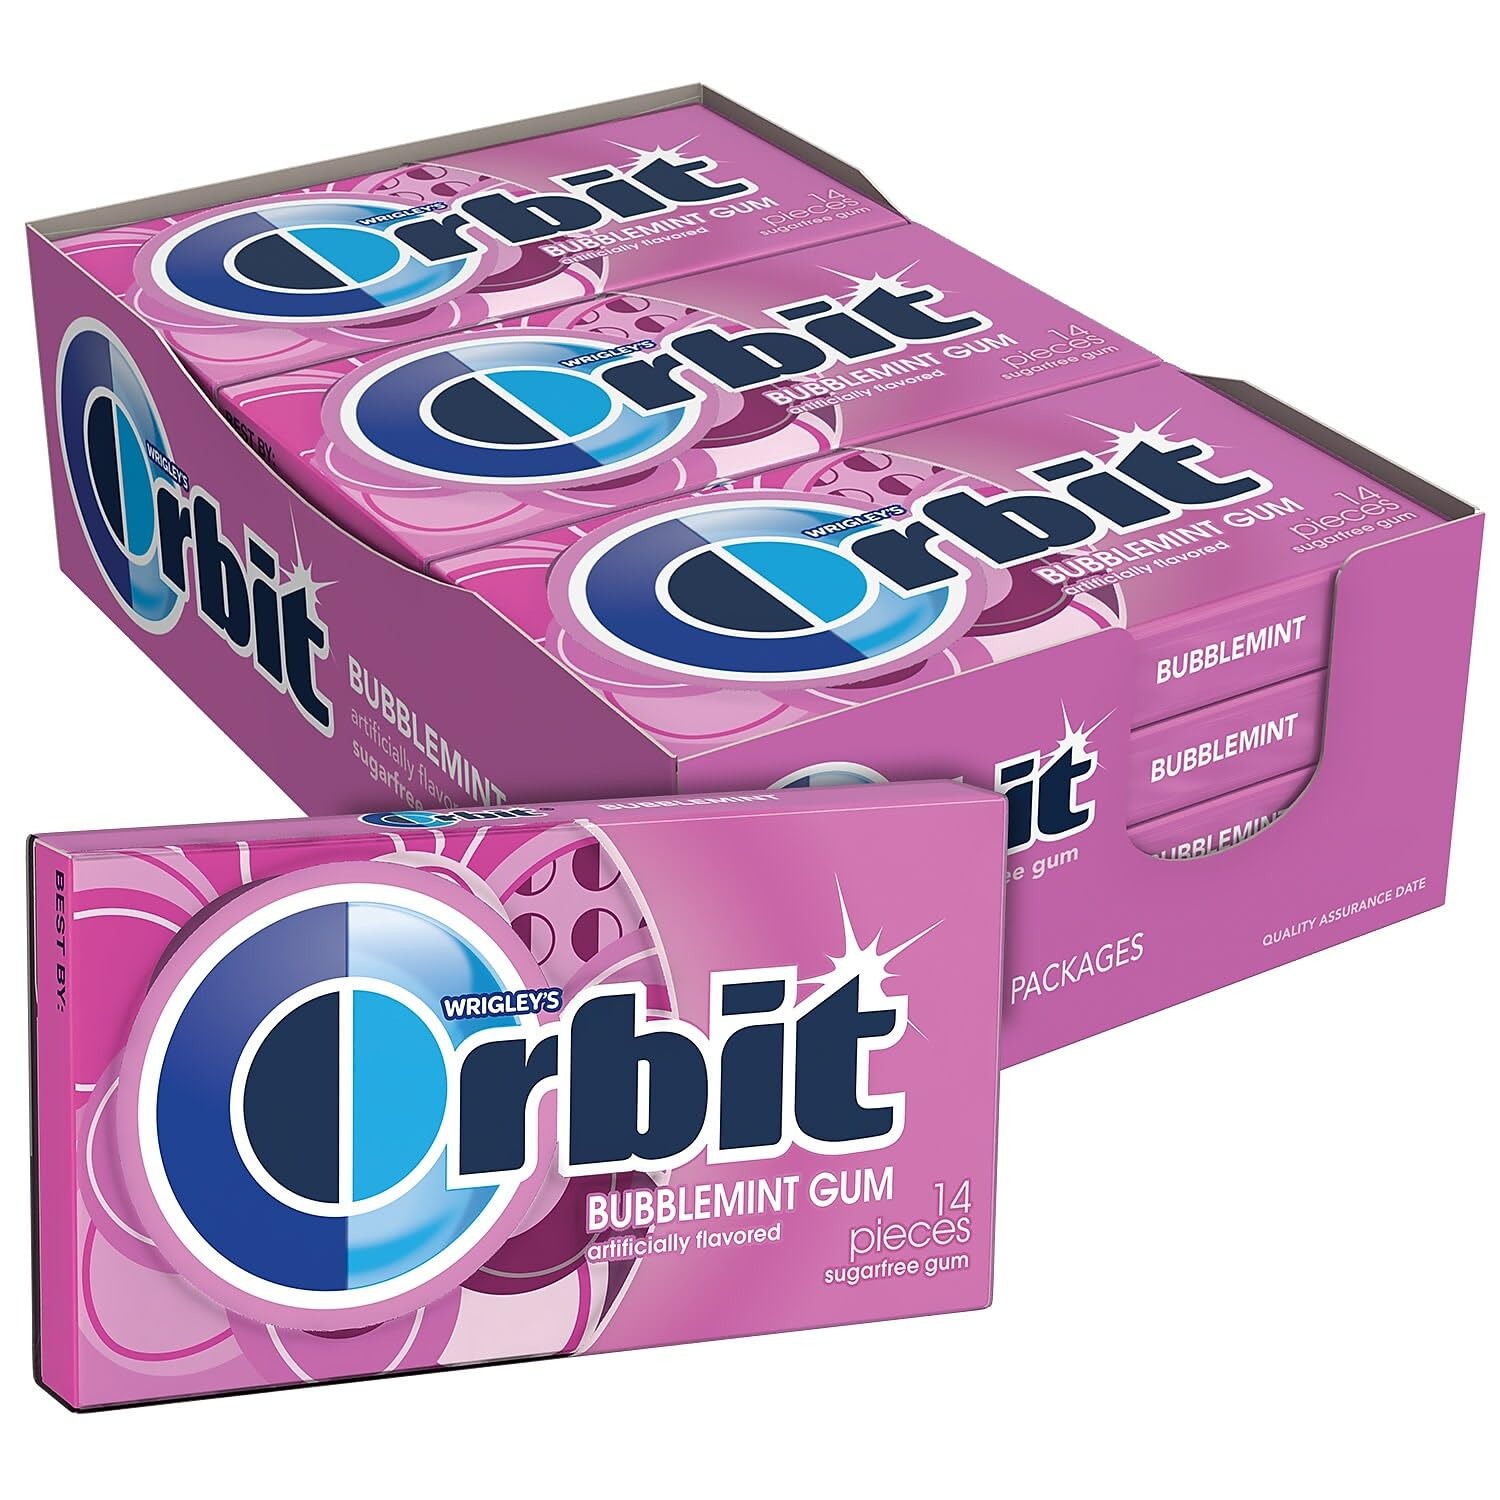
Item Name: Orbit Sugar Free Gum, Bubblemint, 12/Box (WMW21489)
Product Description: Shipping Weight: 1.40 LBS. Item Description Orbit sugar free bubblemint gum 12ct
Value: 36.0
Unit: Count

Price: 38.24